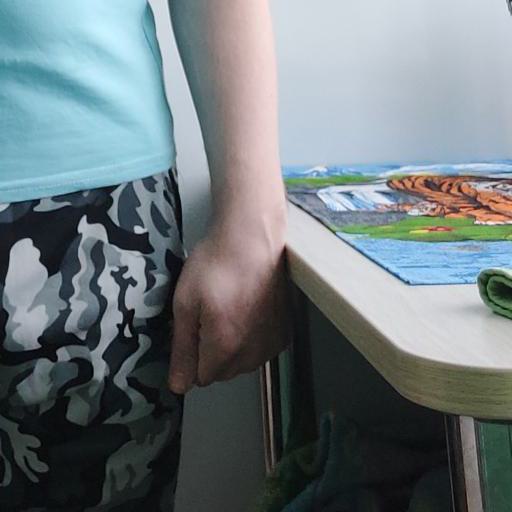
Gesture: no_gesture